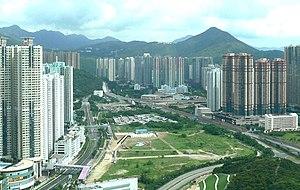
Tseung Kwan O est une baie du district de Sai Kung, dans les Nouveaux Territoires, à Hong Kong. À la pointe Nord de la baie se trouve le village de Tseung Kwan O.